Gang Bang (song)

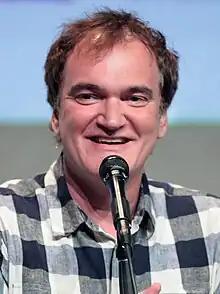
Madonna wrote the song with the American film director Quentin Tarantino in mind to direct its music video.

While working on her then-upcoming album, "MDNA", Madonna enlisted William Orbit to work with her again; Orbit had previously worked with Madonna on songs like "Ray of Light", "Frozen" and "Beautiful Stranger", among others. The producer insisted that despite the abundance of pop music on the charts at that time, they did not pay much attention to what was being played on Top 40 radio. Instead, they focused on their own music and the "bubble of creativity" they were living in. Orbit also revealed, "We liked what we're doing in this current time and space," he continued. "What we tended to do was watch old French films from the '60s or listen to music that was so far away that it wasn't, in any way, relevant."